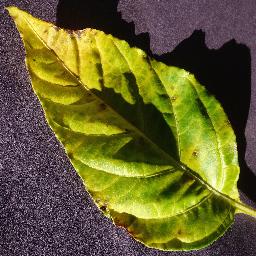
Label: Pepper,_bell___Bacterial_spot